Feedback (TV series)

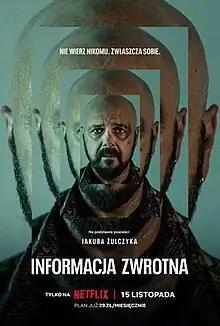
Polish Netflix poster

Feedback is a Polish drama television series based on the novel of the same name by Jakub Żulczyk. It was released on Netflix on 15 November 2023.